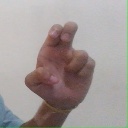
अक्षर: अ